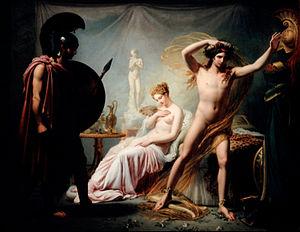
La guerre de Troie n'aura pas lieu est une pièce de théâtre de Jean Giraudoux, jouée la première fois le 22 novembre 1935 au Théâtre de l'Athénée sous la direction et avec Louis Jouvet. Cette œuvre cherche à déchiffrer les motivations fratricides de la future Seconde Guerre mondiale, comme un avertissement. L'auteur y met en relief le cynisme des politiciens ainsi que leur manipulation des symboles et de la notion de droit. La pièce met en lumière le pacifisme de Giraudoux qui avait combattu en France et à la bataille des Dardanelles mais aussi sa lucidité devant « deux bêtises, celle des hommes et celle des éléments ».
Pierre Claude François Delorme, né le 28 juillet 1783 à Paris, et mort dans la même ville le 8 novembre 1859, est un peintre et graveur néo-classique français.